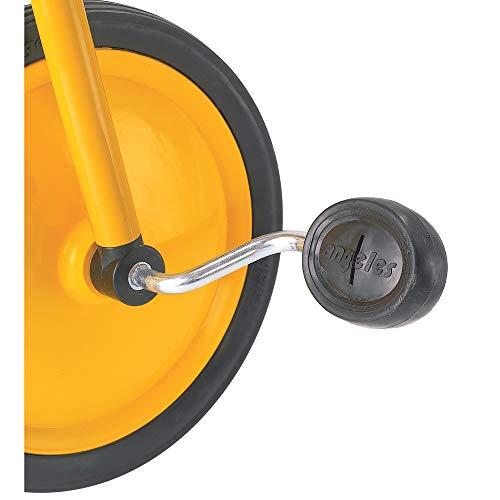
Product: Angeles MyRider Mini Trike Bike, Yellow – Perfect for Beginning Riders Ages 2+, Encourages Active Play, Supports Up to 70lbs., Durable Design, Built-In Safety Features, Comfortable Ride, Solid Tires
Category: Sports & Outdoors | Outdoor Recreation | Cycling | Kids' Bikes & Accessories | Kids' Tricycles
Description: FOR BEGINNING RIDERS: Kids will be excited to grab their helmet and jump on the sleek and modern-designed MyRider Mini Trike.
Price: $159.95
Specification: Product Dimensions:         27 x 22 x 20 inches ; 20 pounds    |Shipping Weight: 23 pounds (View shipping rates and policies)|ASIN: B005C5M3BM|Item model number: AFB3610|    #129    in Kids' Tricycles